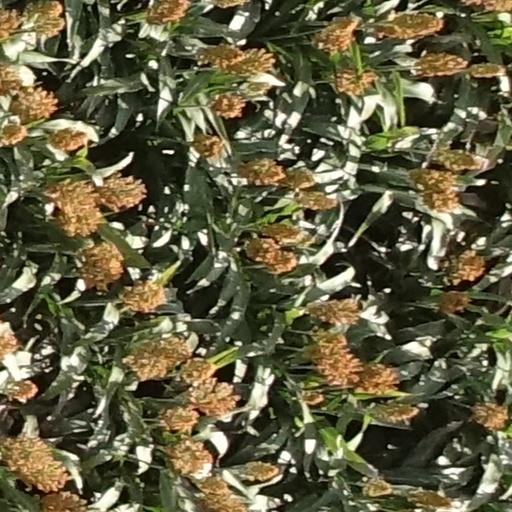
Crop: sorghum